Dorothy Green (silent film actress)

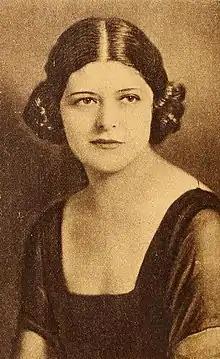
Green in 1919

Dorothy Green (March 5, 1892 – November 16, 1963) was an American silent film actress.